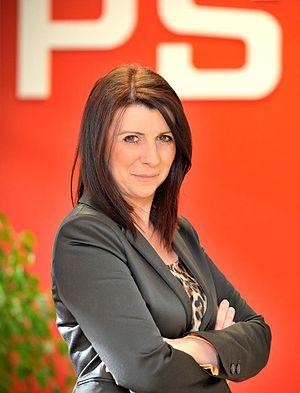
Photo de Muriel Targnion
Muriel Targnion, née le 18 mai 1971 à Verviers est une femme politique belge wallonne, ex-membre du PS.